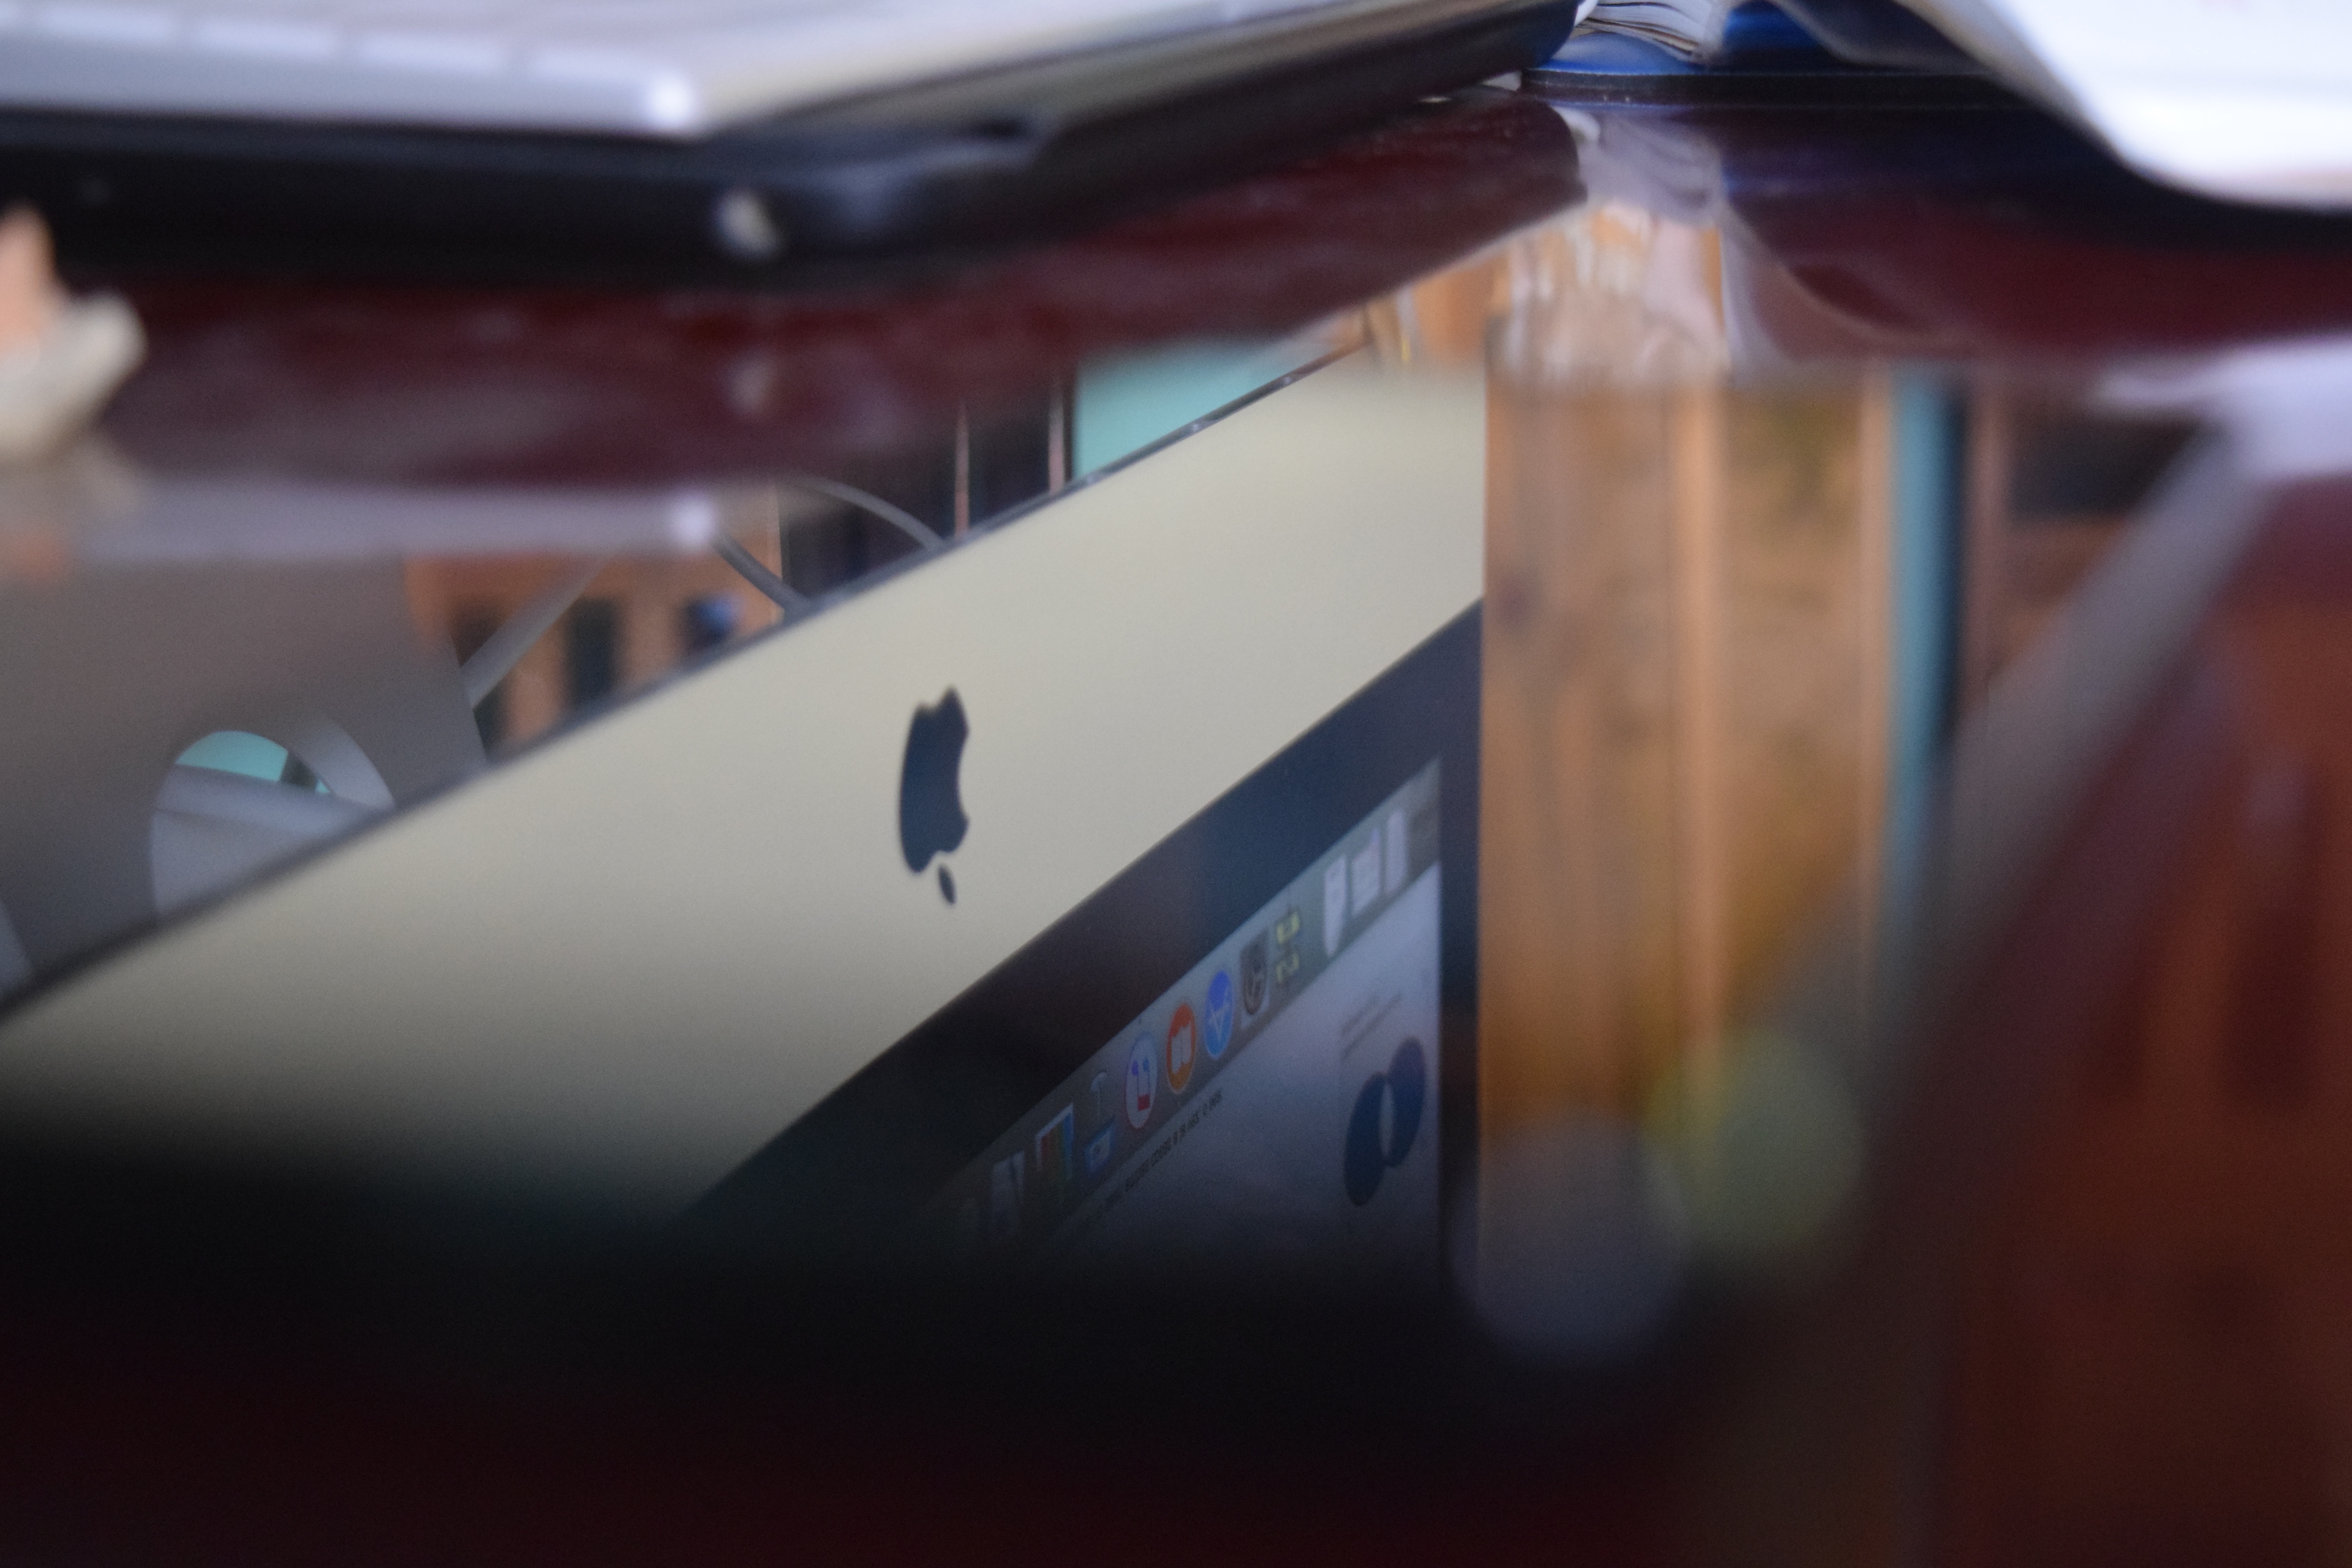
light, technology, car, glass, driving, vehicle, color, gadget, blue, glasses, shape, automotive exterior